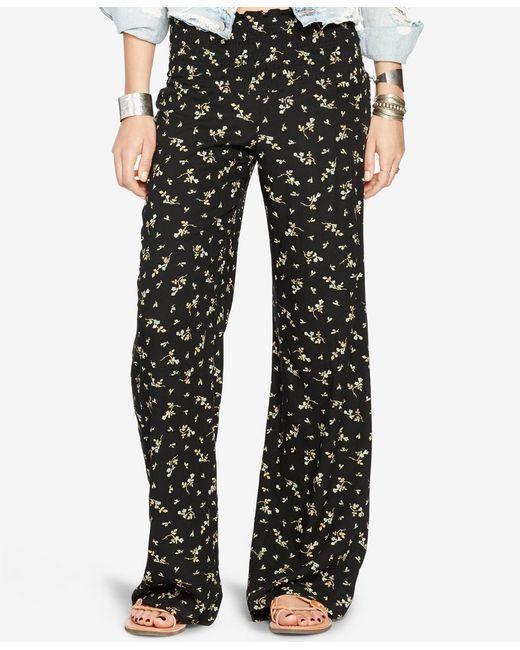
Damen floral Sommer schwarz lose knöchellange Hose mit silbernen Armreifen und brauner Sandale